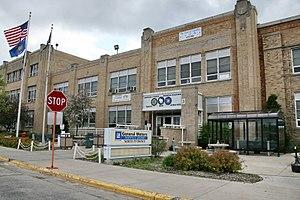
L'usine General Motors de Janesville est un important site de construction automobile, situé à Janesville, dans le Wisconsin. L'usine de Janesville, qui a commencé à construire des véhicules automobiles en 1923, a arrêté sa production en 2009.